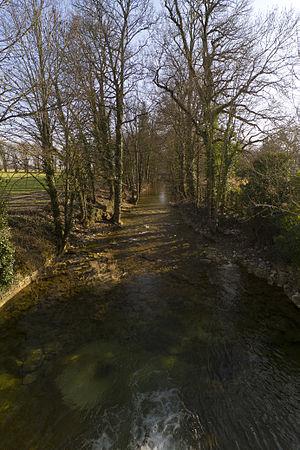
Le cours du Suzon au niveau de Vantoux. Depuis le pont de la d 104h. Vue en direction du Sud (vers Dijon)
Le Suzon est une rivière française du département de la Côte-d'Or, dans la région Bourgogne-Franche-Comté et un affluent de l'Ouche, donc un sous-affluent du Rhône, par la Saône.